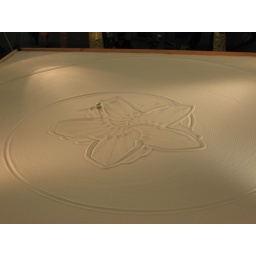
A powerful magnet beneath the bed of sand pulls a steel ball leaving behind intricate geometric patterns.